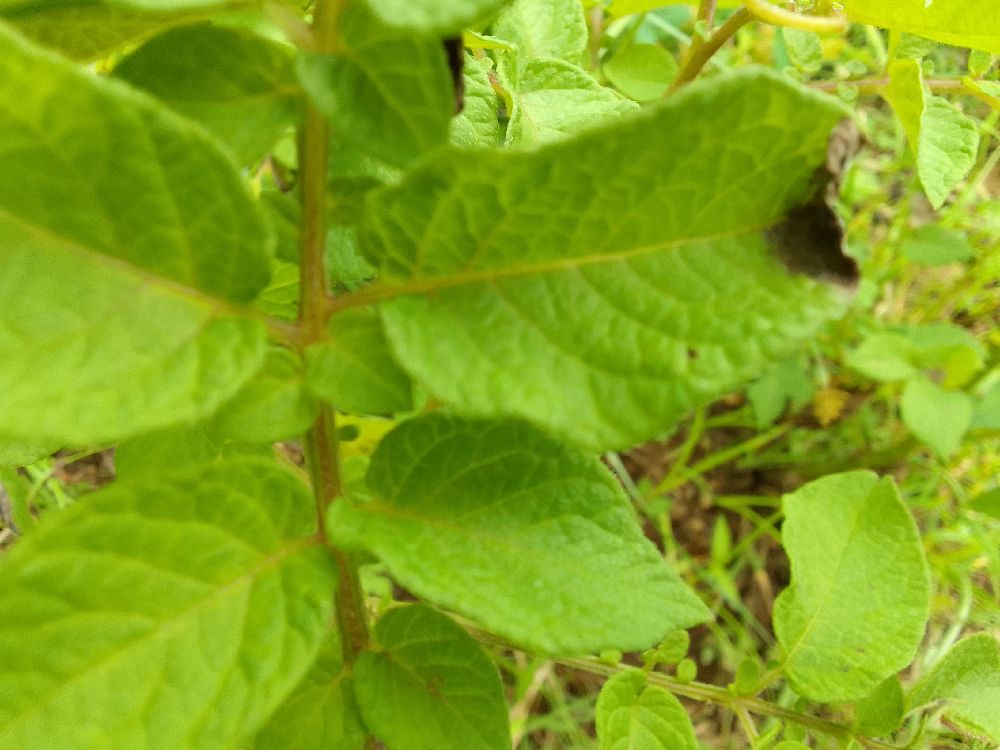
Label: Late blight